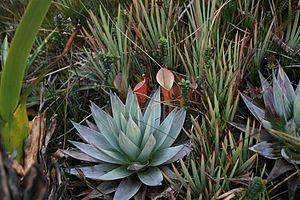
Orectanthe sceptrum et Heliamphora nutans du mont Roraima, Venezuela